Let's Move!

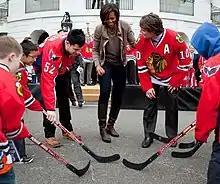
First Lady Michelle Obama participates in a Let's Move! and NHL partnership event in March 2011 alongside National Hockey League players Mike Green (left) and Patrick Sharp (right).

Let's Move! was a public health campaign in the United States led by First Lady Michelle Obama. The campaign aimed to reduce childhood obesity and encourage a healthy lifestyle in children.